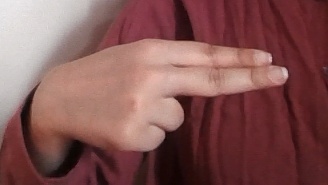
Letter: ain